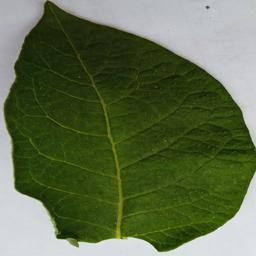
Etiqueta: Sana